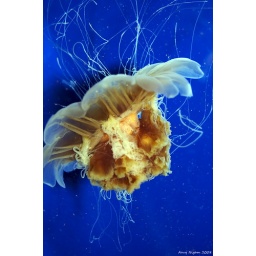
Less than 1mm across and loaded with a million stingers..meet &amp;quot;Irakonji&amp;quot;, one of the most lethal animals in the ocean